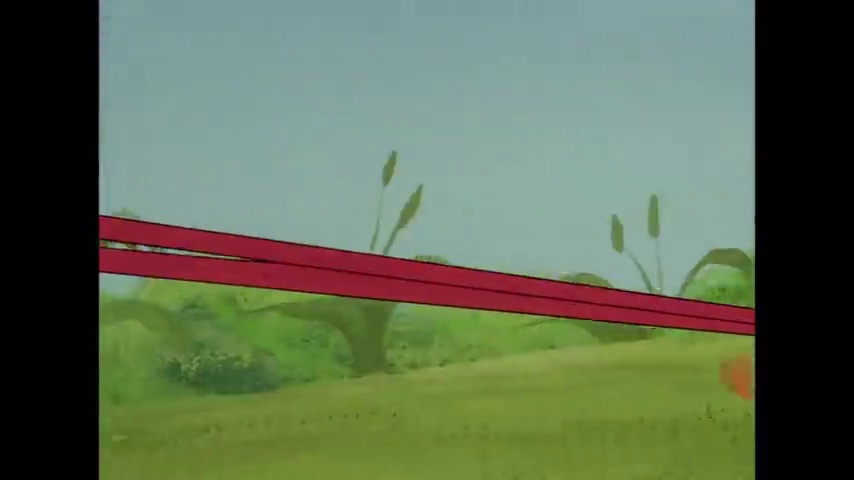
Portrait style: Cartoon Portrait